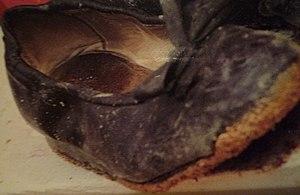
Ce glossaire recense et définit les termes de la tauromachie sous ses différentes formes, à l'exception de la course camarguaise, qui fait l'objet d'un article spécifique : le lexique de la course camarguaise.